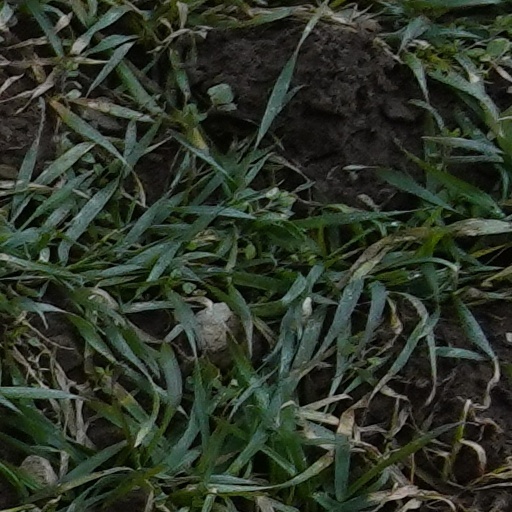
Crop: wheat